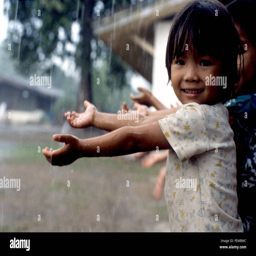
children holding their arms and hands out to feel the first rain of the monsoon season